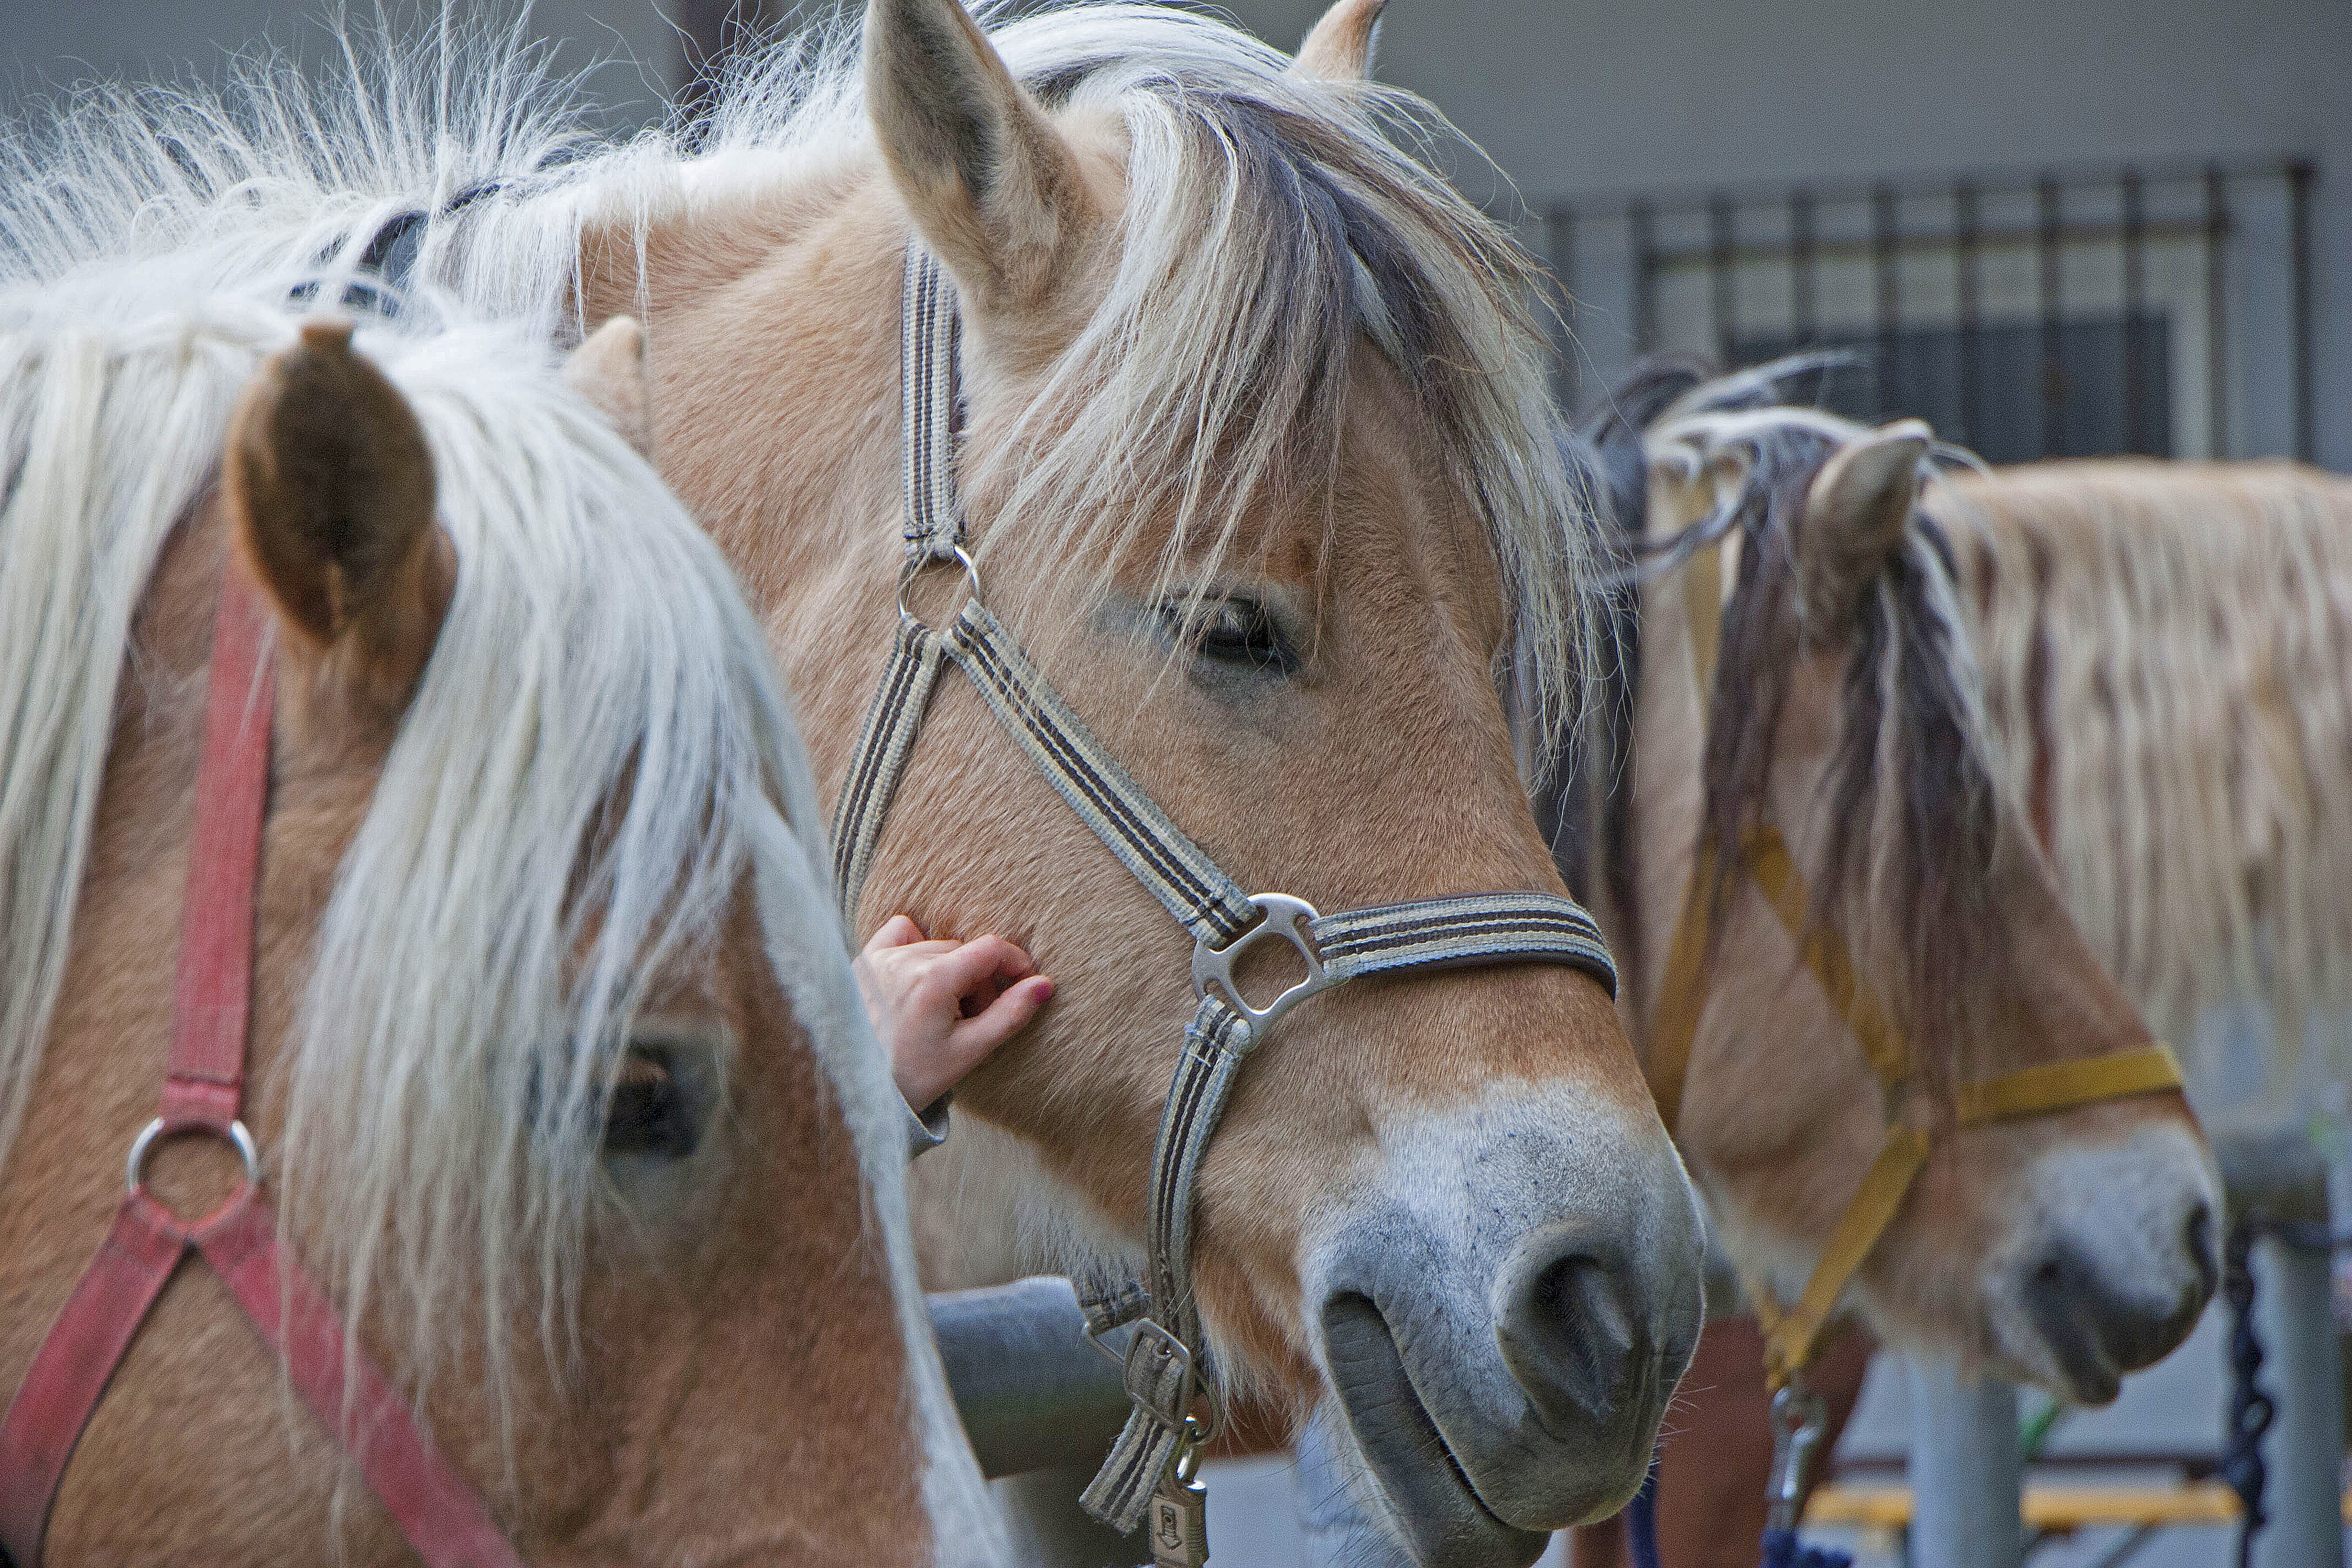
horse, rein, mammal, stallion, mane, bridle, horses, pony, mare, horse head, halter, animal portraits, pack animal, horse heads, horse like mammal, mustang horse, horse harness